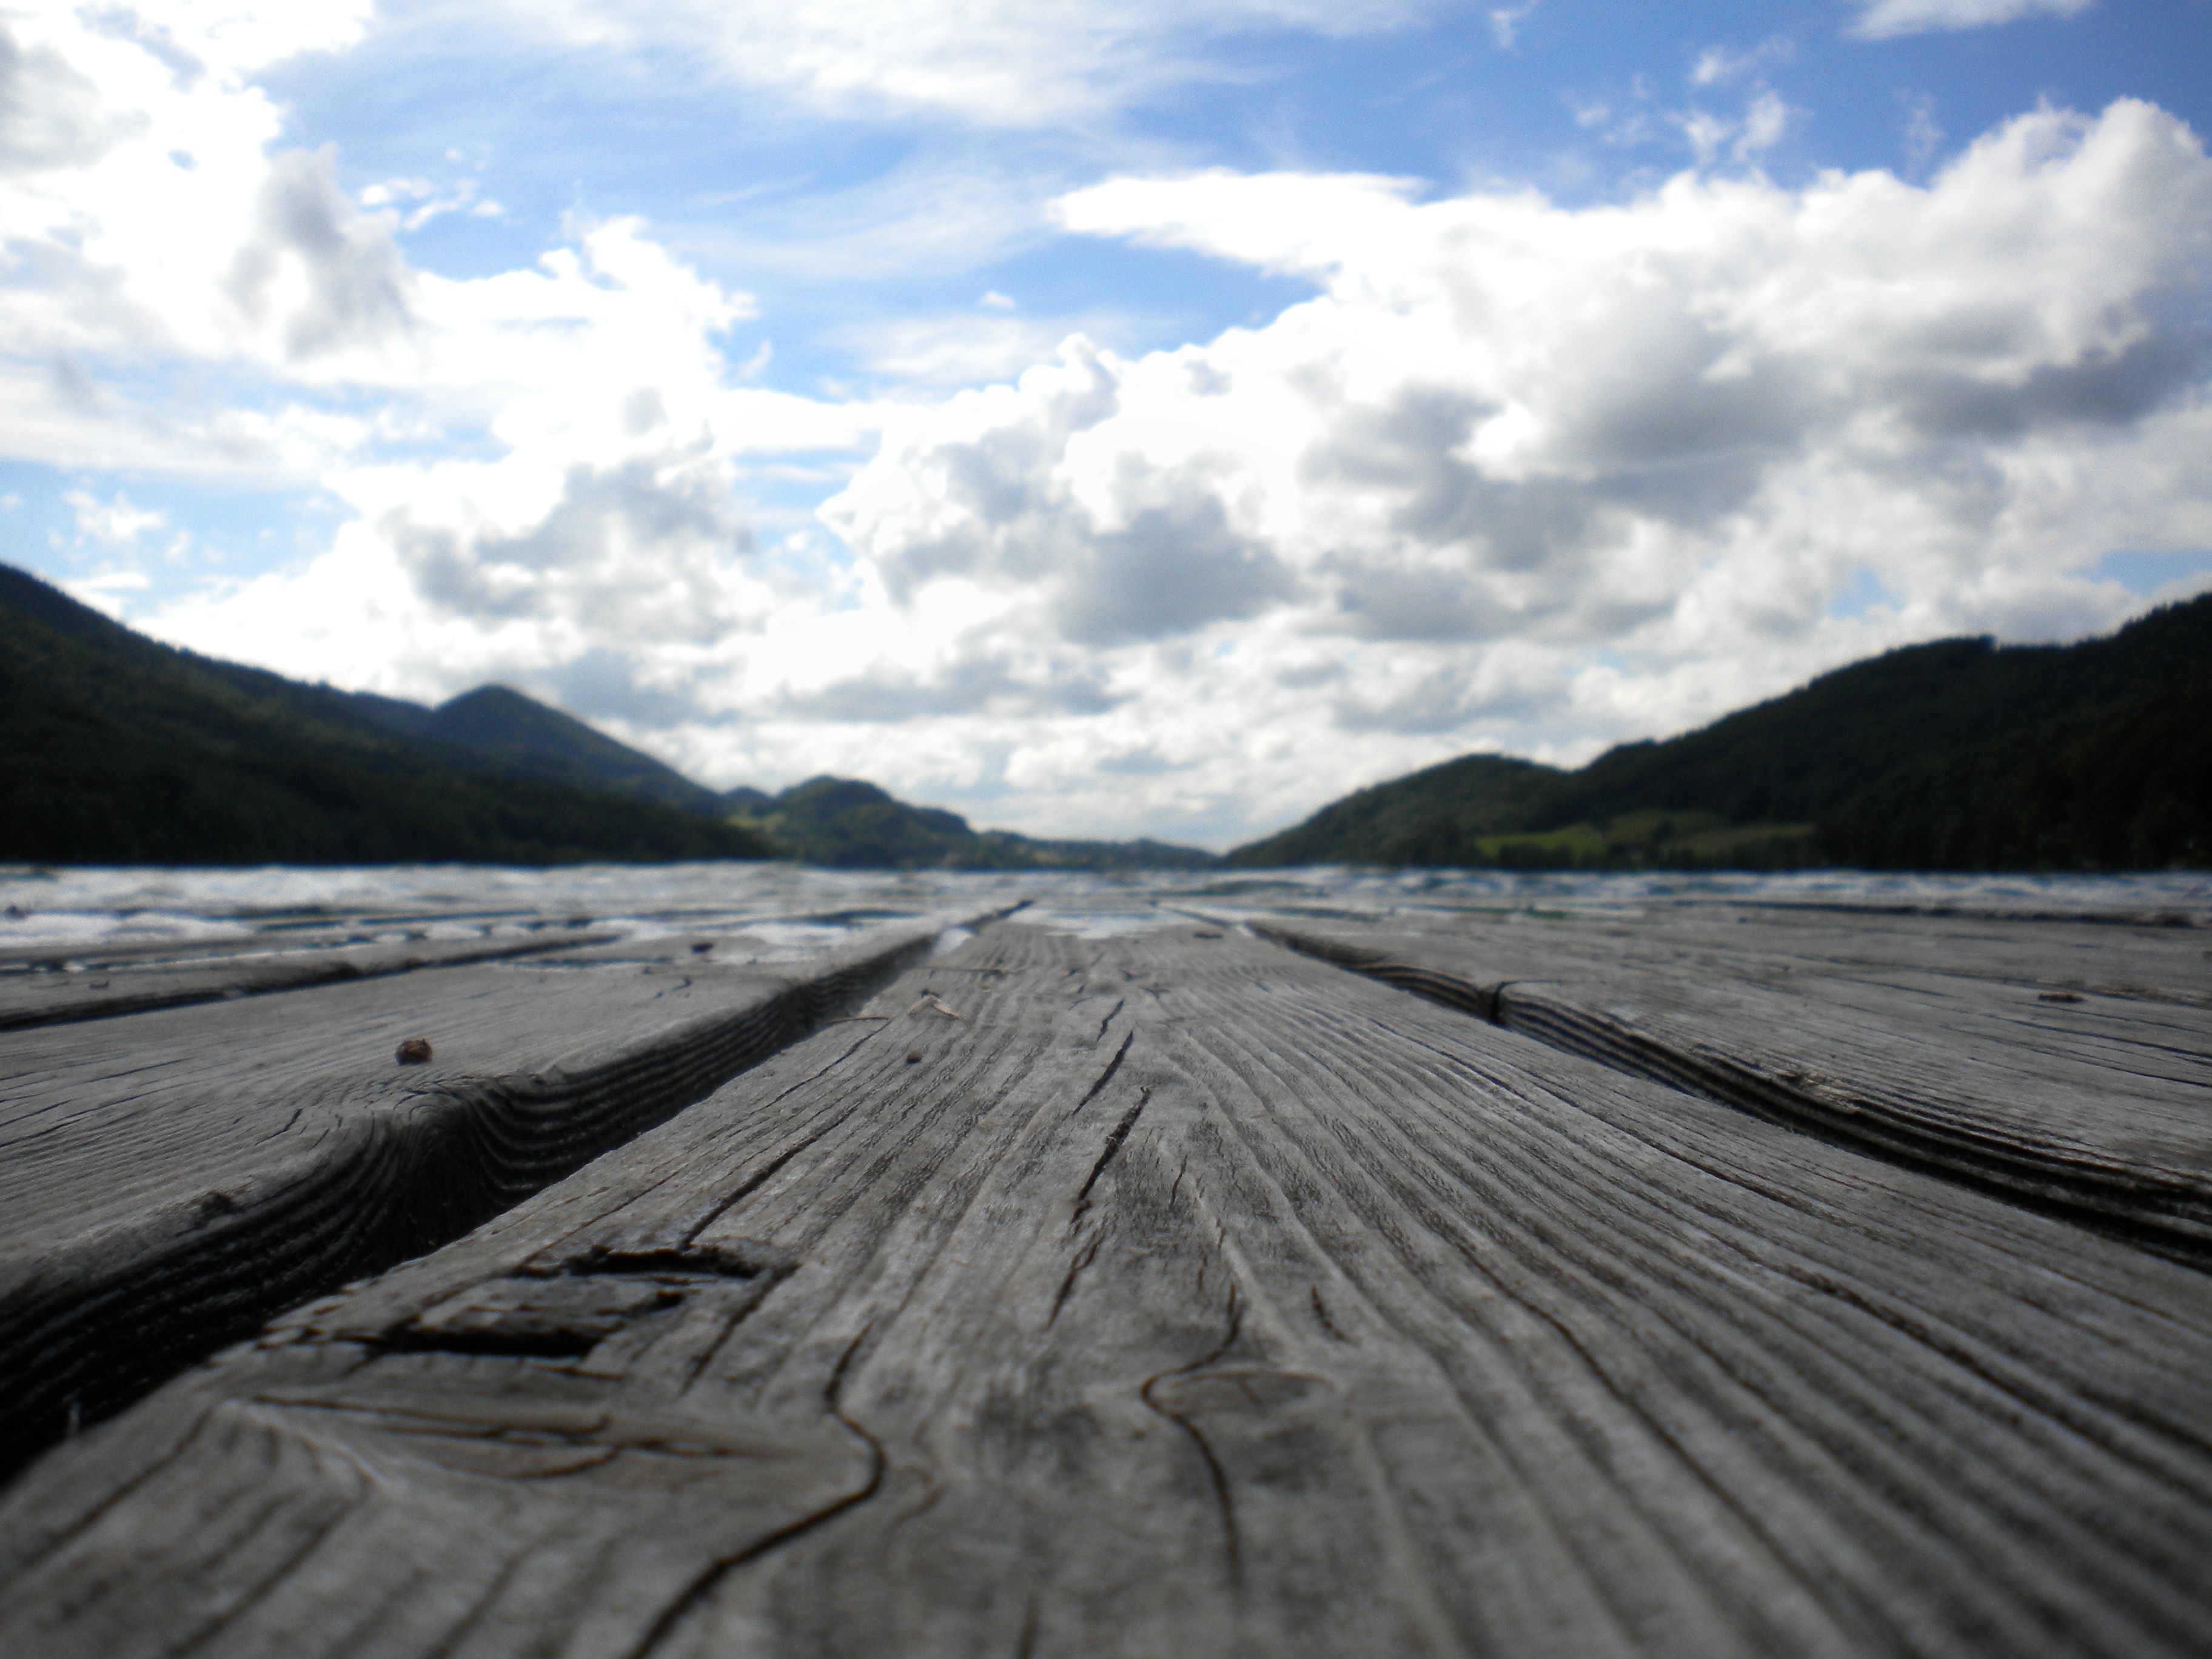
sea, sand, horizon, mountain, snow, cloud, sky, lake, view, web, material, infrastructure, plateau, natural environment